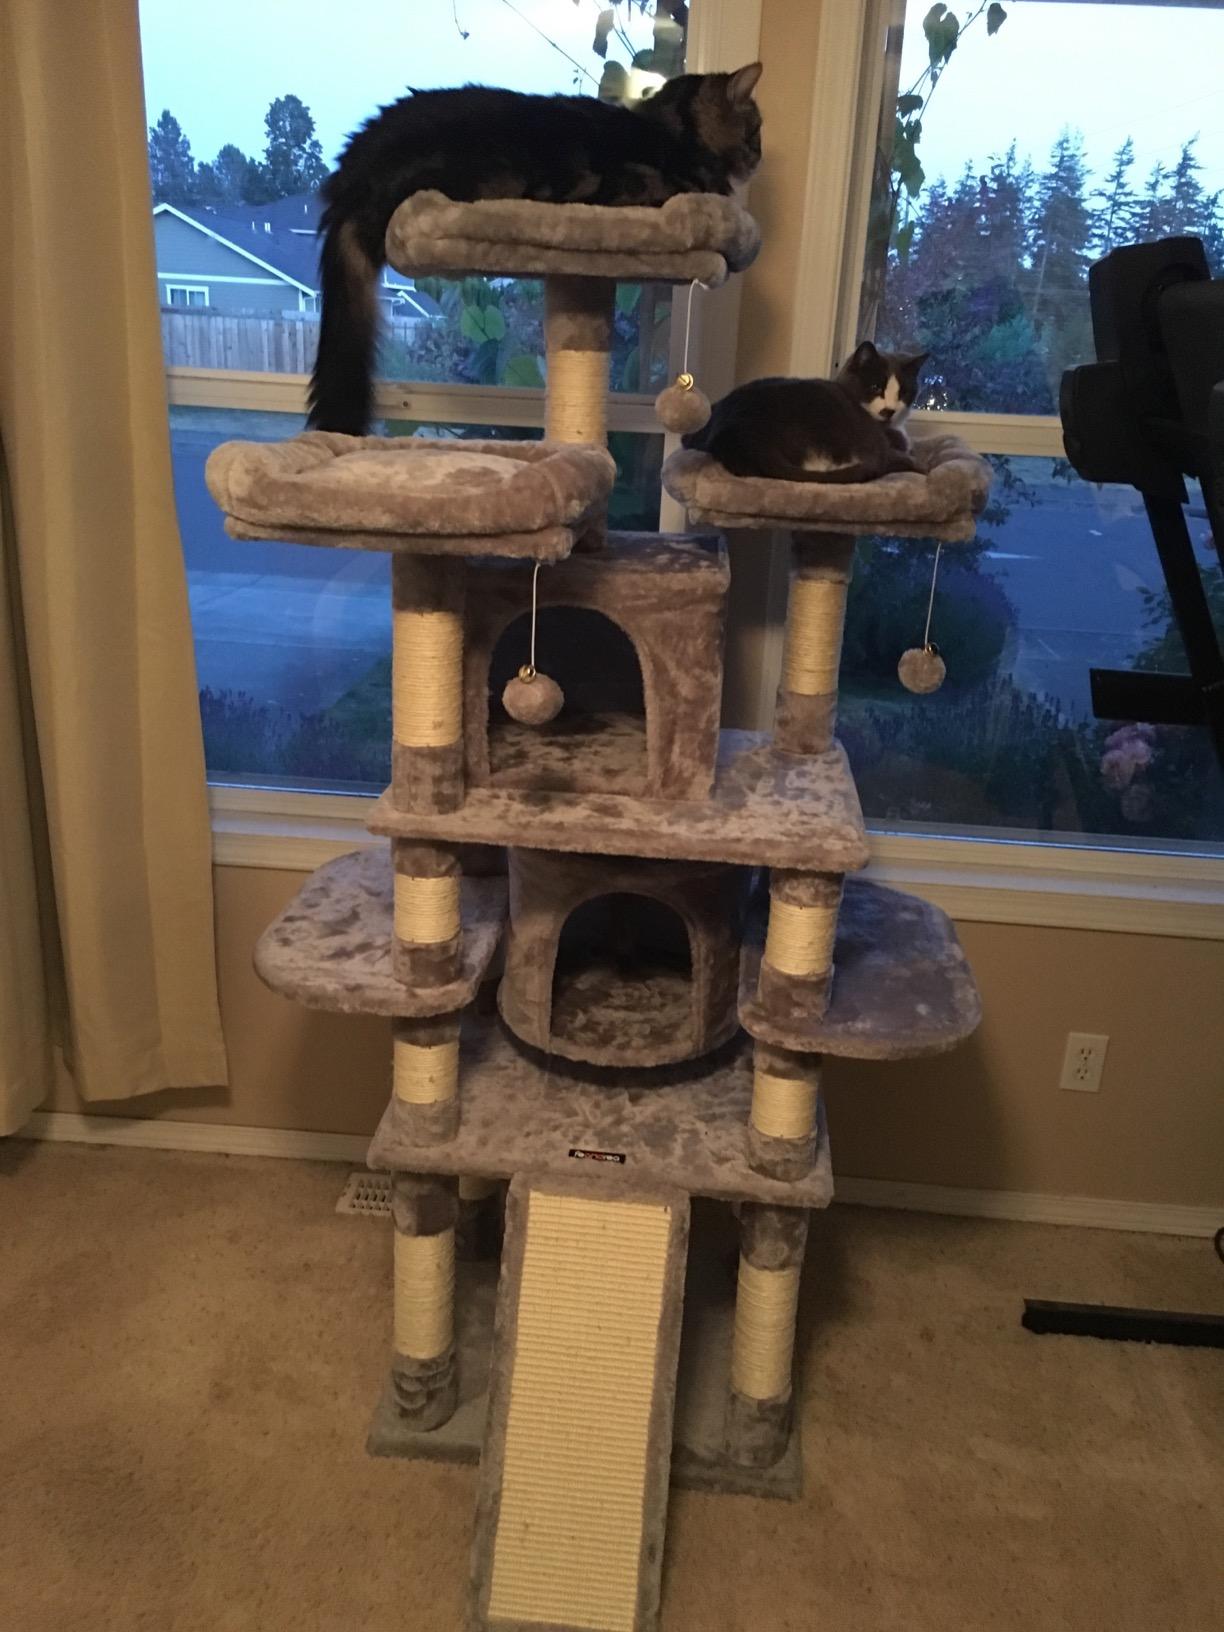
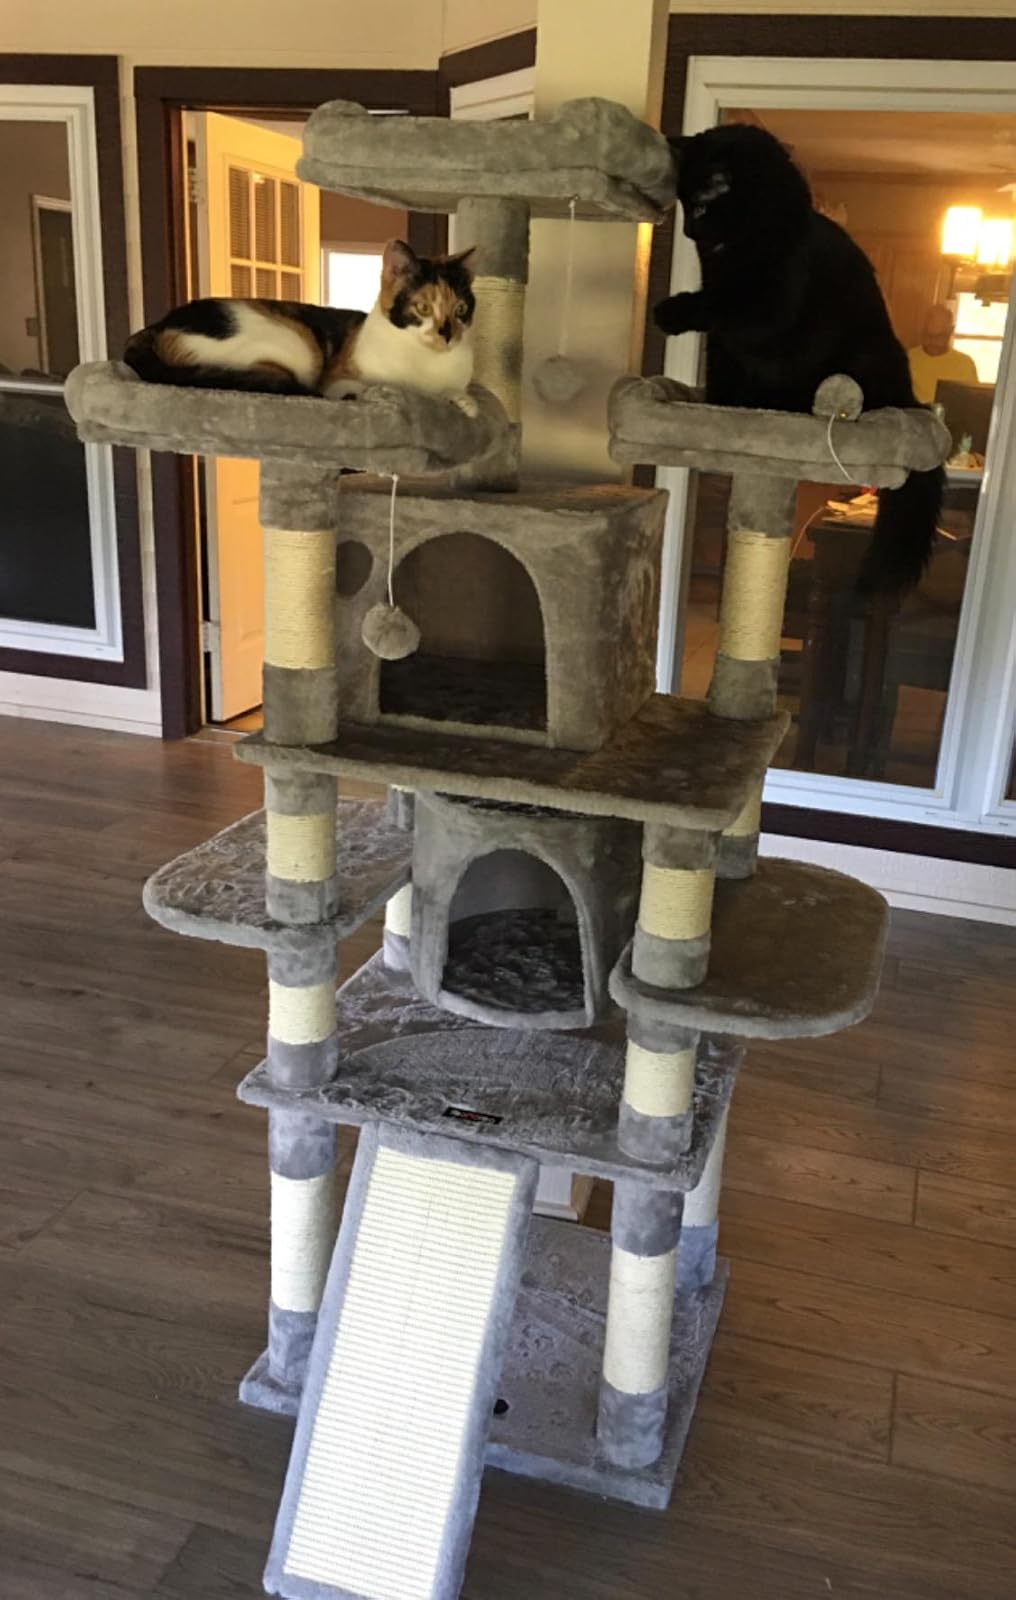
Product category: items_cat tree
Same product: yes